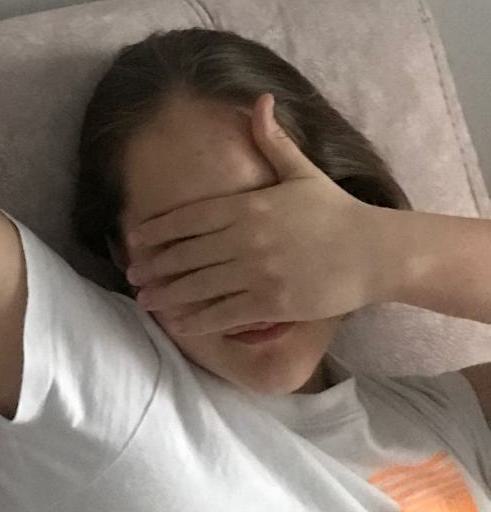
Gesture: no_gesture